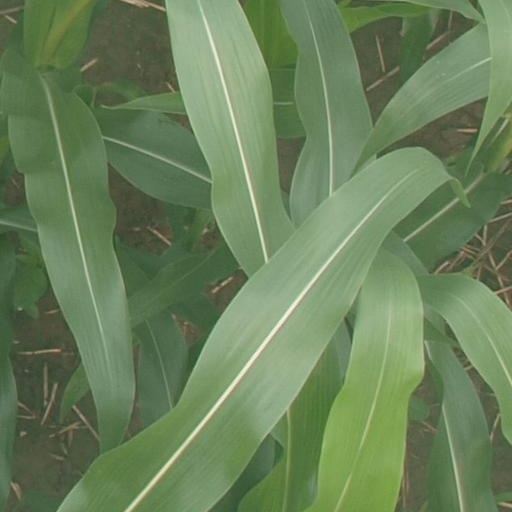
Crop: maize; corn